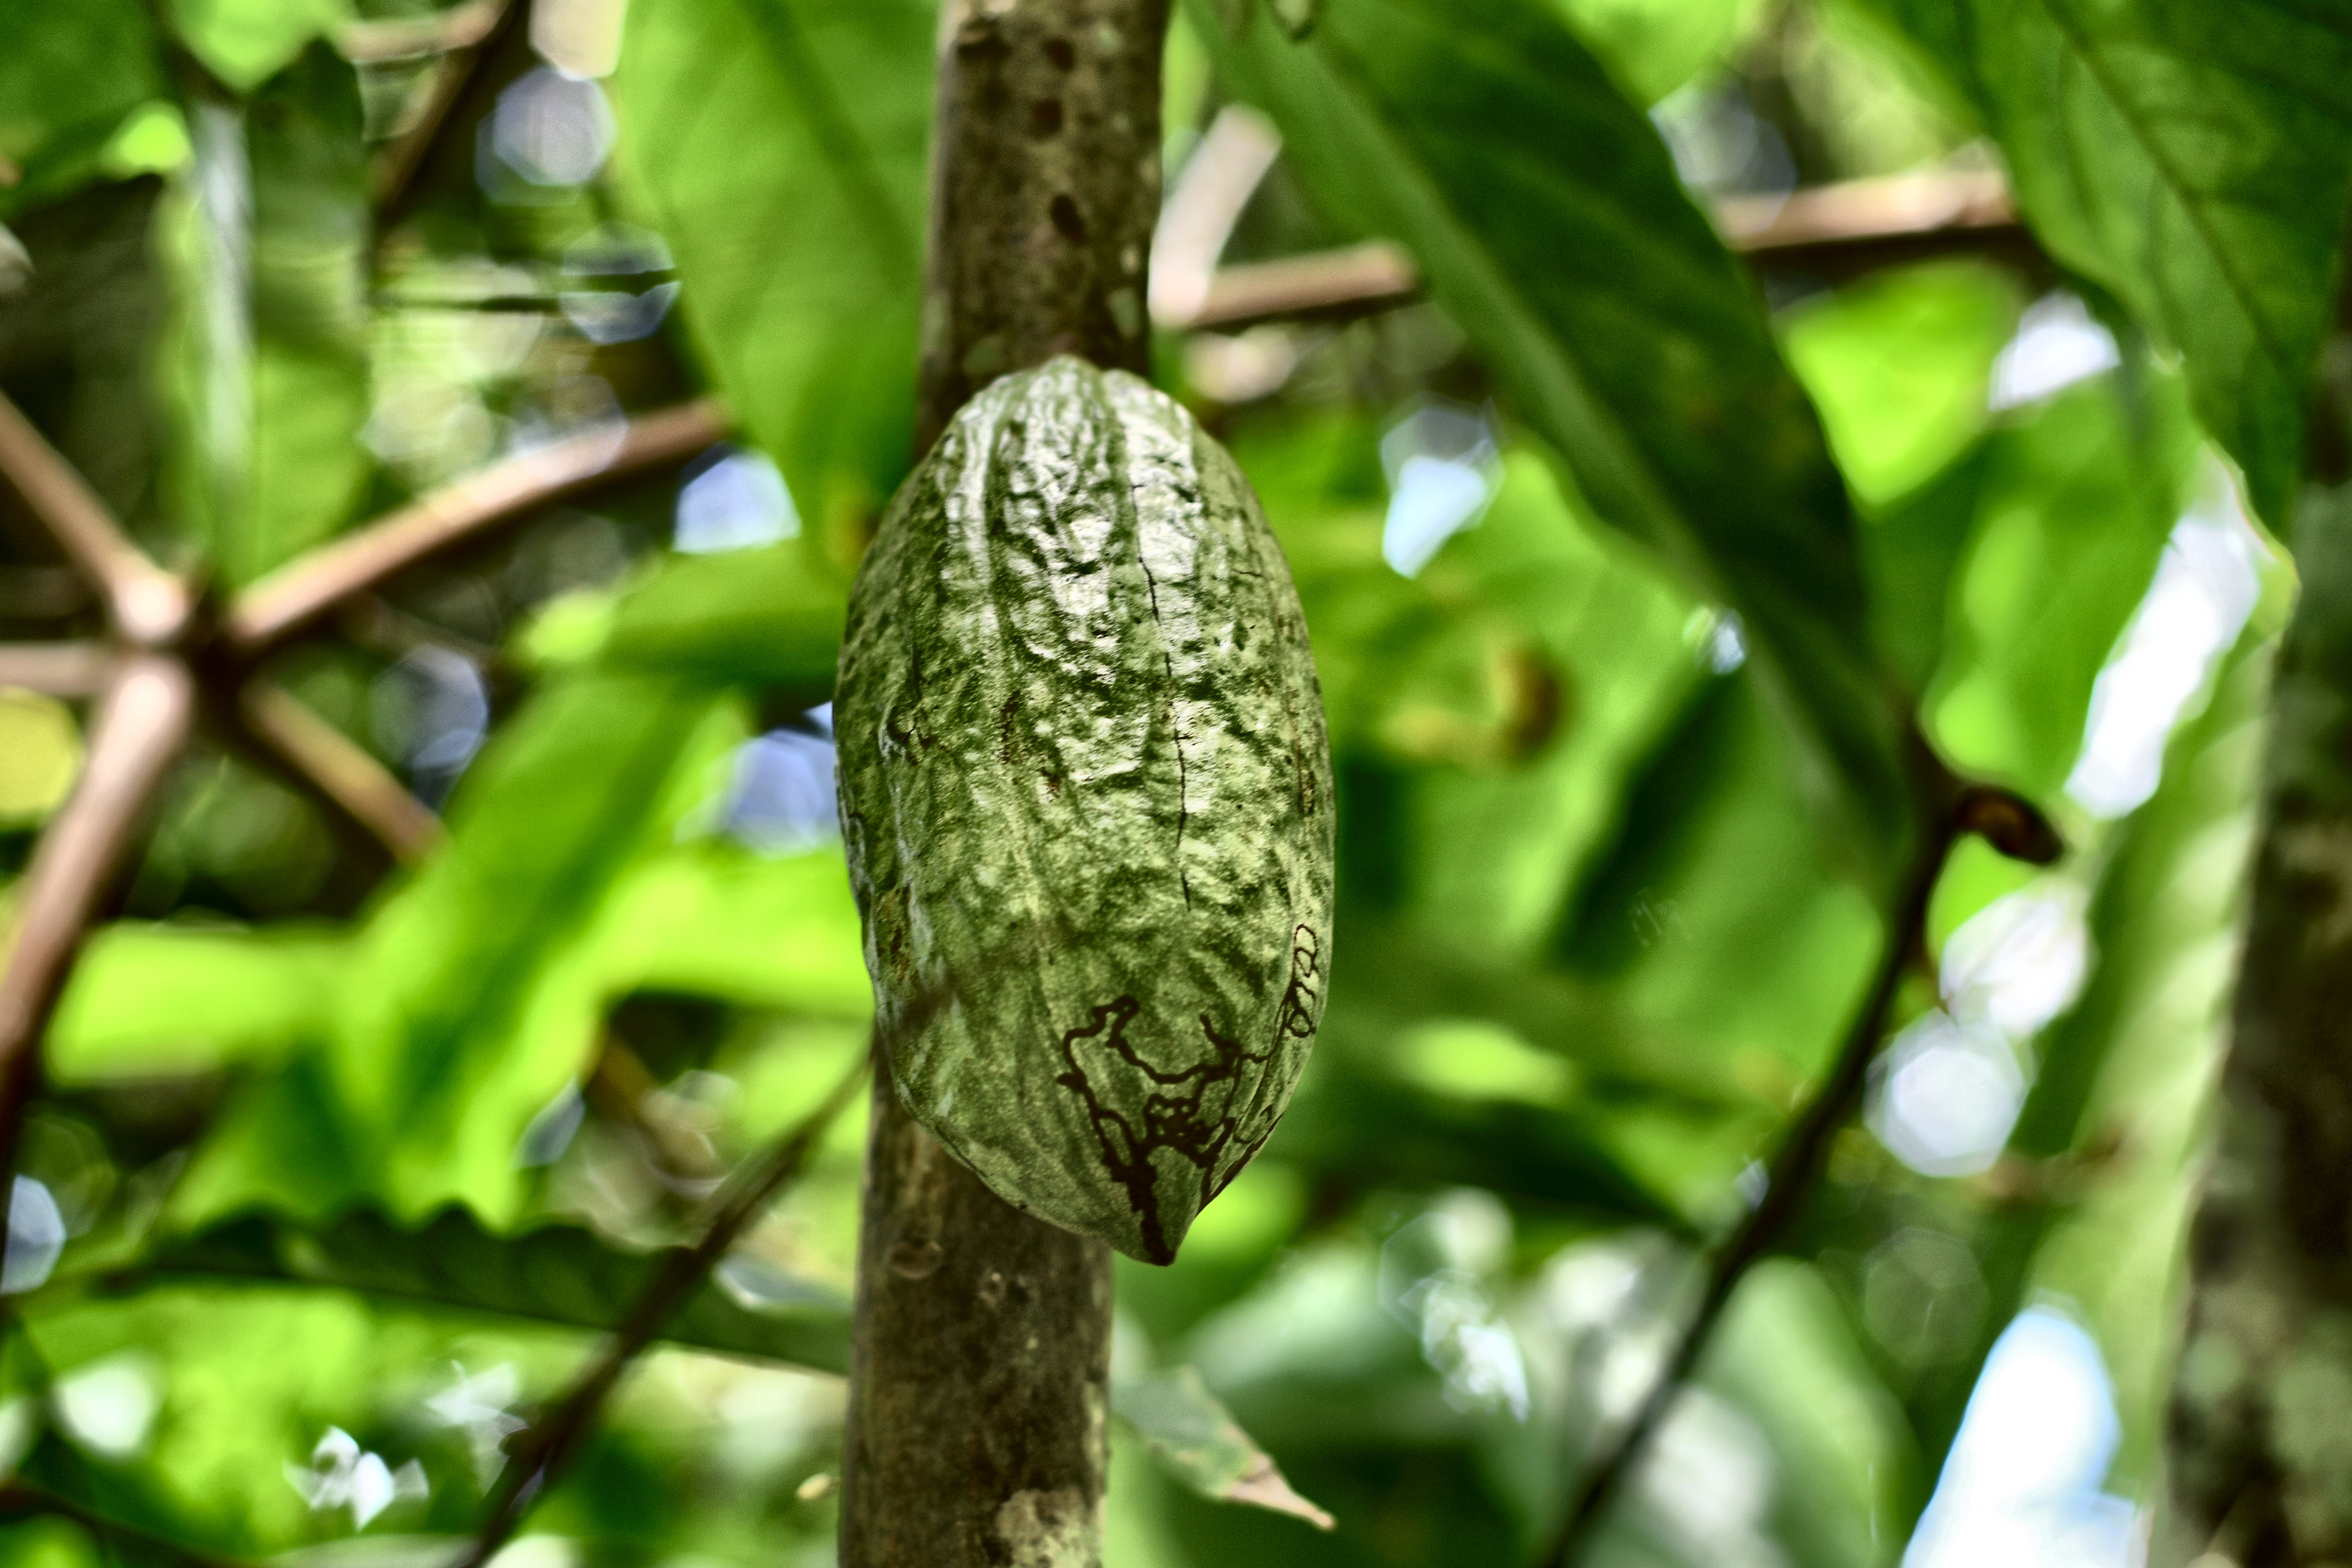
Maturity: unmature
Variety: Angoleta